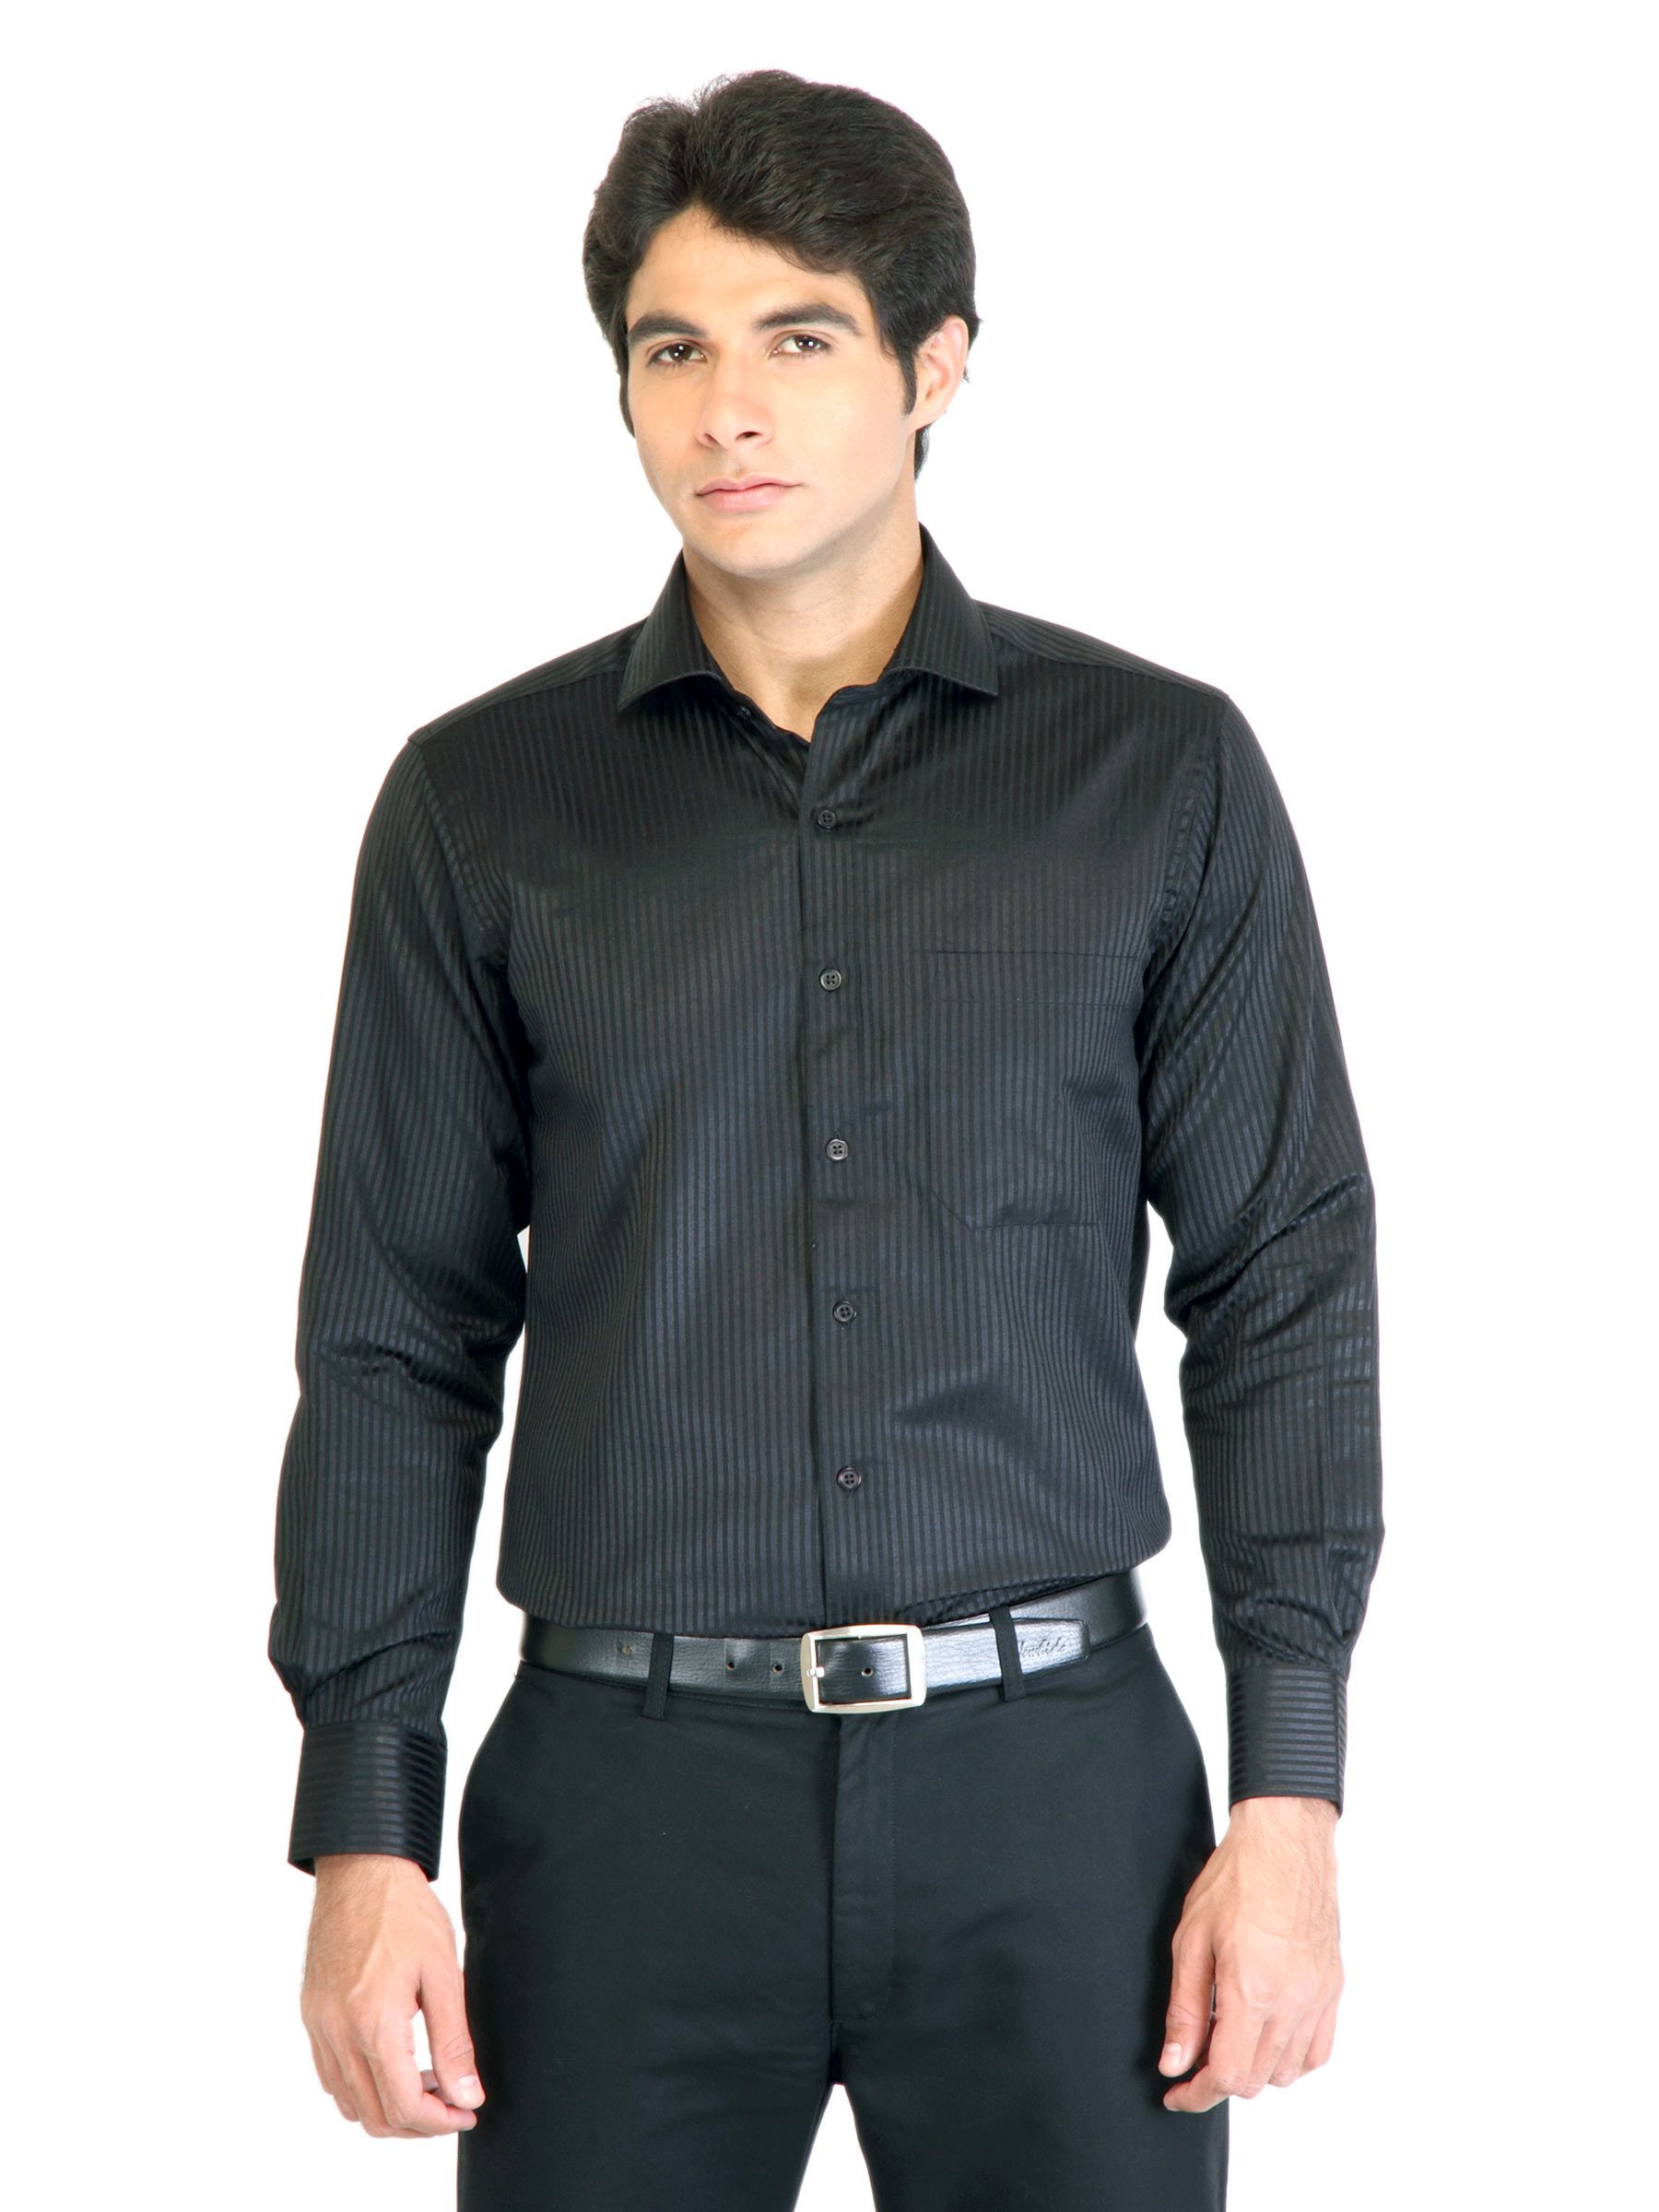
Peter England Men Stripes Black Shirt
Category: Apparel / Topwear / Shirts
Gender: Men
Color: Black
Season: Fall 2011
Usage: Formal